Israel Goldstein

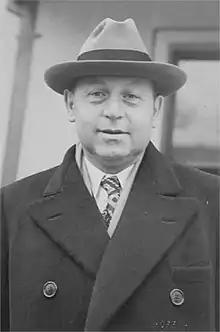

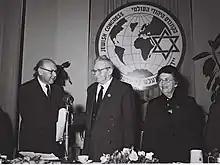
Dr. Israel Goldstein awards the Stephen Wise Award to President Yitzhak Ben Zvi at the World Jewish Congress held in 1956 at the King David Hotel in Jerusalem.

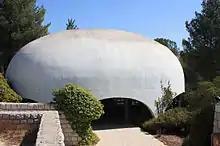
Rabbi Dr. I. Goldstein Synagogue, Hebrew University

Israel Goldstein (June 18, 1896 – April 11, 1986) was an American-born Israeli rabbi, author and Zionist leader.